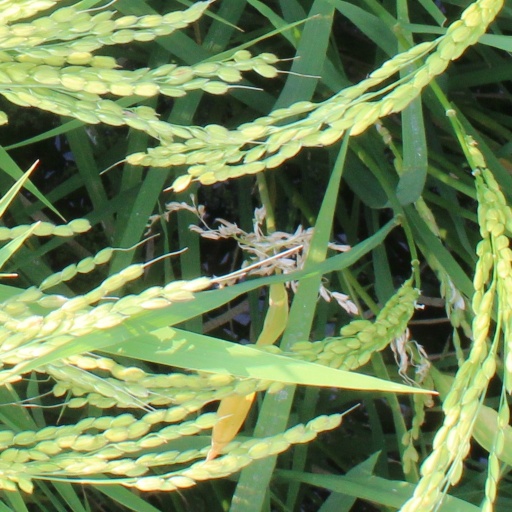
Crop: rice